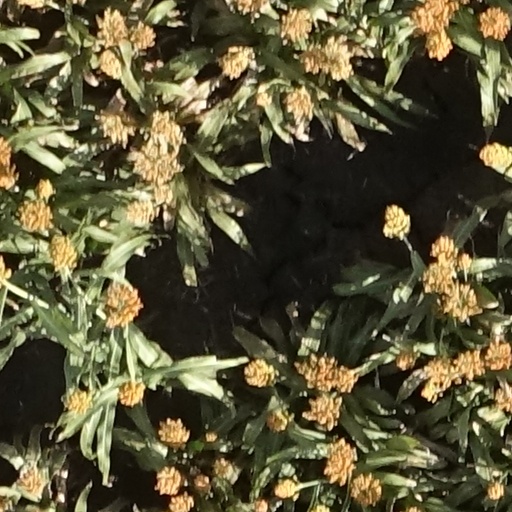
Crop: sorghum